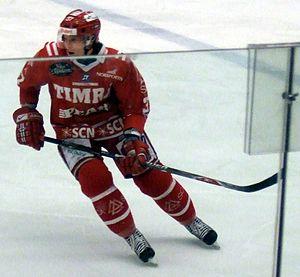
Mika Pyörälä est un joueur professionnel finlandais de hockey sur glace. Il évolue au poste d'attaquant.